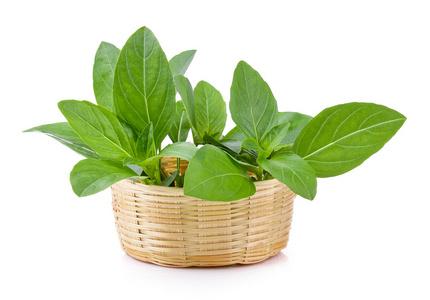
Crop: unknown
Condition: basil